Banashankari Amma Temple

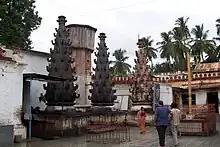
Courtyard of the Banashankari temple with "deepa stamba"s, lamp towers

Banashankari jatre ('jatre' means a "fair") is held as a religious cum cultural festival, at the temple precincts every year on the occasion of the Rath yatra, for a period of about three weeks starting from the Rath yatra. Its starts on 8th day of Pushya masa. ಬನದ ಹುಣ್ಣಿಮ celebrated on full moon day. No past data is traceable confirming the beginning of such a festival, but it is inferred that it was started some two hundred years back. Pilgrims from across Karnataka and also the neighboring state of Maharashtra belonging to different religious beliefs, congregate here in large numbers to celebrate the festival. The time is considered auspicious to even fix marriages and purchase agricultural implements. Cultural programmes (music, drama and circus) are held to entertain the largely rural community who flock the venue to not only worship their favorite deity but also for fun and frolic. It symbolizes cultural bonding between people of different communities here. A unique feature is that many shops and kiosks set up during the festival selling vermilion, clothing, sacred threads and sweets are operated by Muslims who also display a portrait of goddess Banashankari in their shops. Another interesting marketing activity seen at this venue is of the sale, by artisans of Holeyalur and surrounding areas, of elaborately engraved door frames and doors made in teak, acacia and other varieties of wood. Cattle fair is also held during this festival. Speciality of the cattle fair is the focus on sale of white bulls.